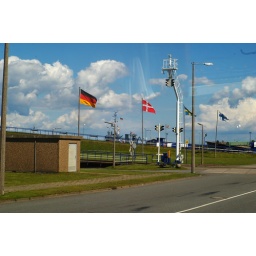
Hamburg to Copenhagen by train that goes on a boat